Hawtai Lusheng E70

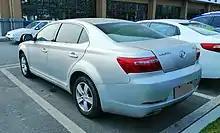
Hawtai E70 (rear)

The Hawtai E70 was previewed as the Hawtai B21 concept on the 2010 Beijing Auto Show. The production version called the Lusheng E70 was launched on the Chinese car market in March 2013.